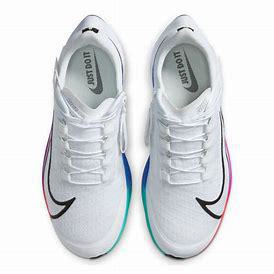
Brand: Nike
Model: Air Zoom Pegasus 37 Flyease